Brousseval

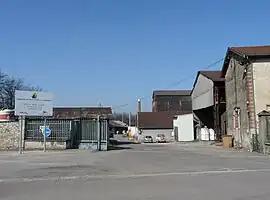
The foundries in Brousseval

Brousseval is a commune in the Haute-Marne department in northeastern France.